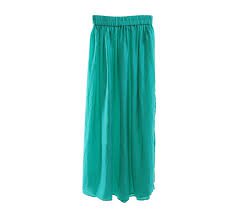
Label: Mango